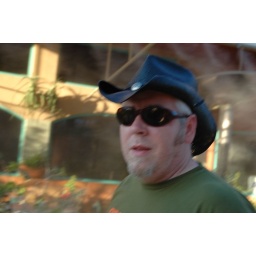
hat boy in the sun